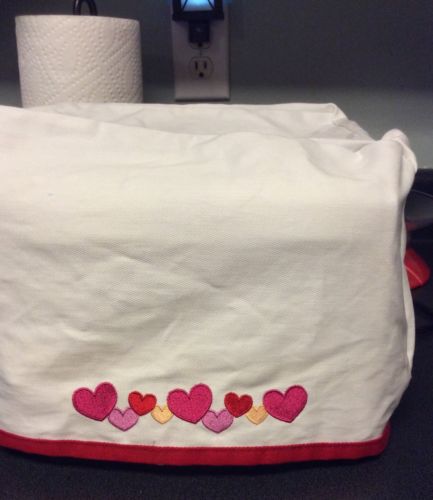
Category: toaster